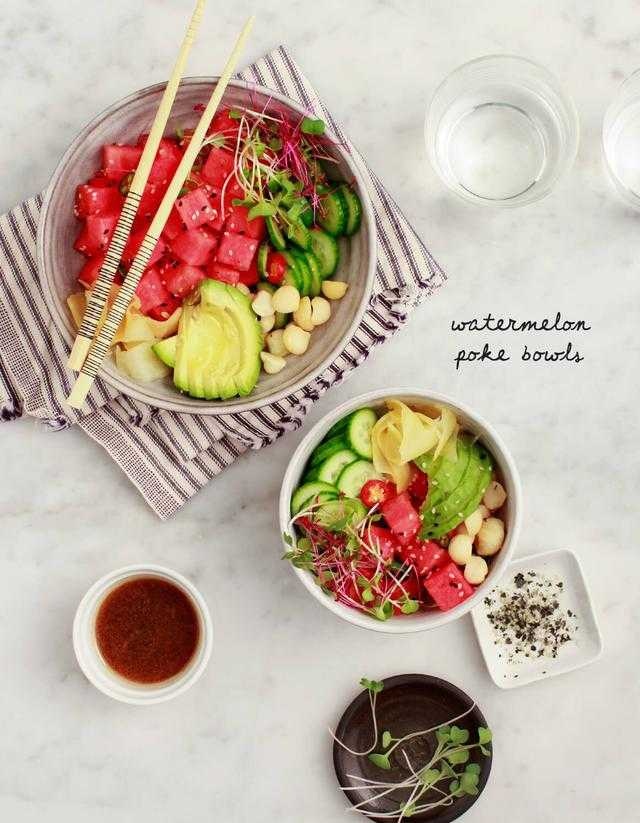
Label: Watermelon